Bottini of Siena

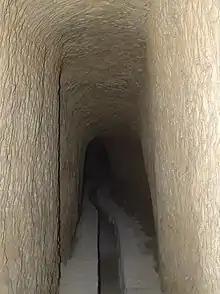
Dug Bottino in the canal system of the Bottino di Fonte Gaia

The Bottini di Siena are a complex system of medieval underground aqueducts for the water supply of the city of Siena with a total length of . The system used to be the main water supply of the entire city of Siena until 1914 and nowadays continues to supply water to the fountains of Siena.